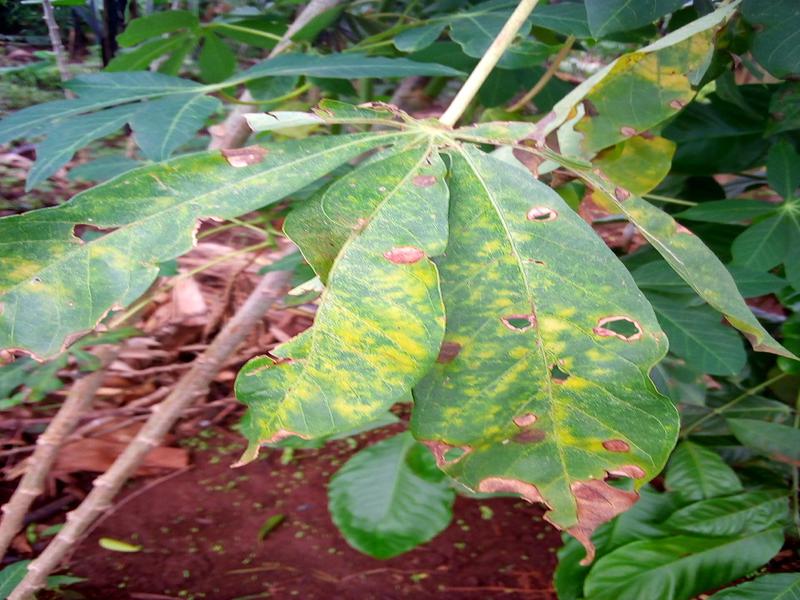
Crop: cassava
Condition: brown_streak_disease